Mainz Römisches Theater station

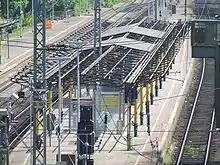
The platform canopies were rebuilt between December 2006 and December 2008 (photo of April 2007)

A new station building was opened in 1884 on the north side of the platforms, but it was largely demolished in 2006. It was a brick building, designed by Johann Philipp Berdellé. The ground floor had Rundbogenstil rounded portals that continued into the windows of the lower eastern arcade. The main building had two storeys, with rectangular windows of bunter sandstone in a renaissance revival style. After the redesign and construction of commercial buildings at the station, only the listed facade of the old building has been preserved near the rail tracks. This facade has been integrated into the new building.